Spinosaurus

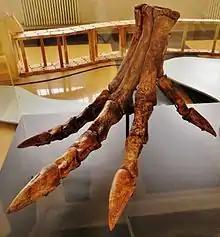
Reconstructed foot, note straight claws and large hallux

Although traditionally depicted in the scientific community as a biped, "Spinosaurus" was occasionally depicted in the mid-20th century as an obligate quadruped akin to "Dimetrodon". Starting in the mid-1970s, it was hypothesized "Spinosaurus" was at least an occasional quadruped, bolstered by the discovery of "Baryonyx", a relative with robust arms. Because of the mass of the hypothesized fatty dorsal humps of "Spinosaurus", Bailey (1997) was open to the possibility of a quadrupedal posture, leading to new restorations of it as such. Theropods, including spinosaurids, could not pronate their hands (rotate the forearm so the palm faced the ground), but a resting position on the side of the hand was possible, as shown by fossil prints from an Early Jurassic theropod. The hypothesis that "Spinosaurus" had a typical quadrupedal gait since fell out of favor, however it was still believed that spinosaurids may have crouched in a quadrupedal posture, due to biological and physiological constraints.